SIG Sauer system

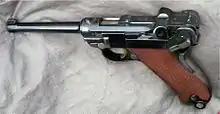
Parabellum-Pistole 08 (Luger Handgun)

When introduced in 1975, the new SIG Sauer P220 handgun used a new type of action called the SIG Sauer system. It was a development of the French Model 1935A's action which SIG had licensed in 1947. The SIG Sauer handgun first appeared around 1975 after the Swiss company Schweizerische Industrie Gesellschaft (Swiss Industrial Company, or SIG) developed a new type of industrial production machinery known then as an automatic screw machine. This was an automated type of milling machine which could perform several machining operations without a great deal of human input. Today that machine is referred to as a Swiss type of CNC (computer numerical control) machine. This type of machine allowed for a greatly reduced cost of manufacture of whatever part it is used to produce. This is of particular concern in the production of firearms.